USS Enterprise (1874)

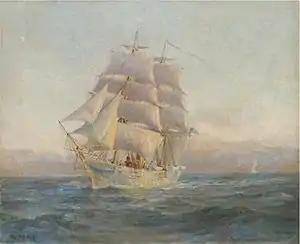
"Enterprise" working out of Massachusetts by Walter Lofthouse Dean

"Enterprise" was again commissioned 8 July 1890, and for the next year operated principally in the Caribbean. From September 1891 until September 1892, she served as training and practice ship at the United States Naval Academy, Annapolis, Maryland. On 17 October 1892 at Boston, she was lent to the Commonwealth of Massachusetts for duty as a school ship at the Massachusetts Maritime Academy. In that capacity she trained cadets for some 17 years (the current MMA training ship was named USTS "Enterprise" in honor of her until the name was changed to USTS "Kennedy"). Returned to the Navy on 4 May 1909, "Enterprise" was sold on 1 October 1909. The hulk was burned for salvage near Boston in 1910.